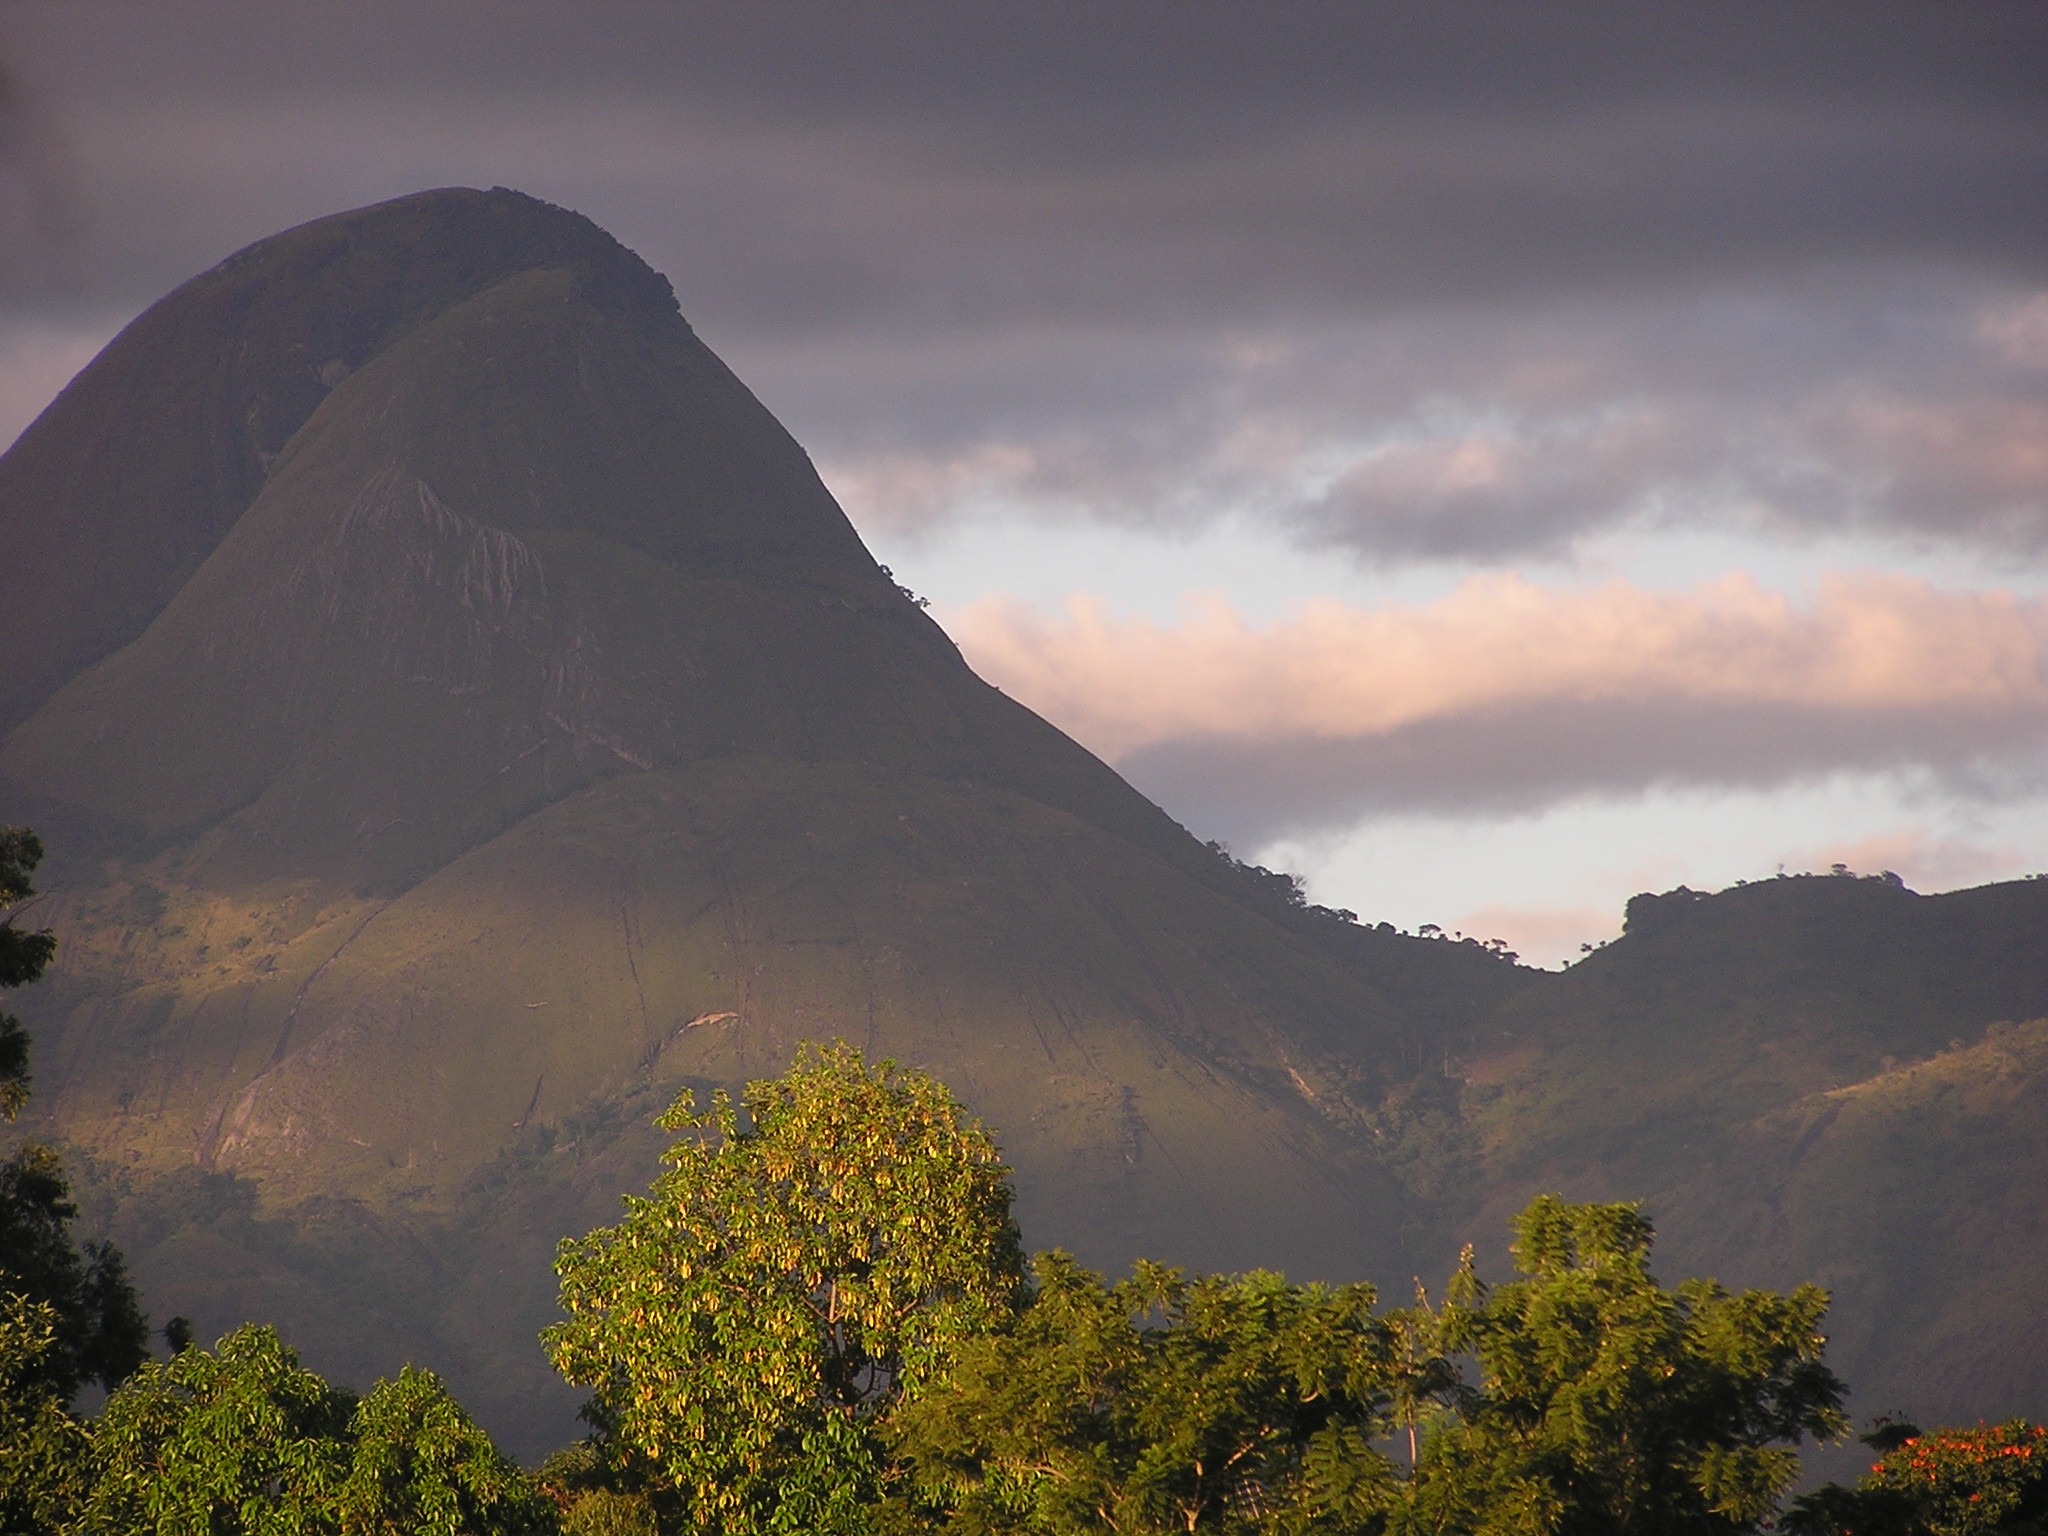
landscape, nature, rock, wilderness, mountain, cloud, sky, sunrise, sunset, mist, countryside, sunlight, morning, hill, dawn, valley, mountain range, country, dusk, evening, scenic, weather, summit, trees, outside, clouds, mountains, plateau, mozambique, landform, meteorological phenomenon, geographical feature, atmospheric phenomenon, mountainous landforms